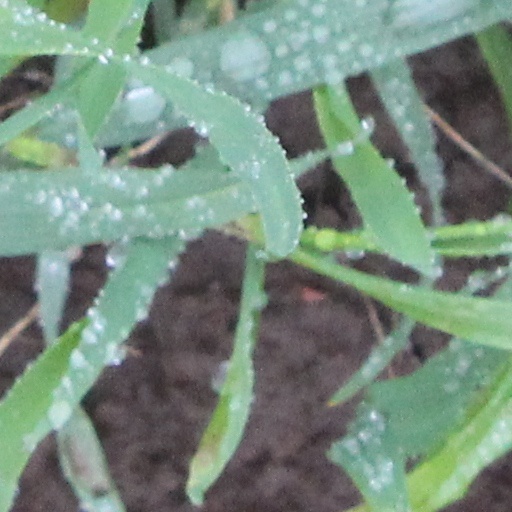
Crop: wheat